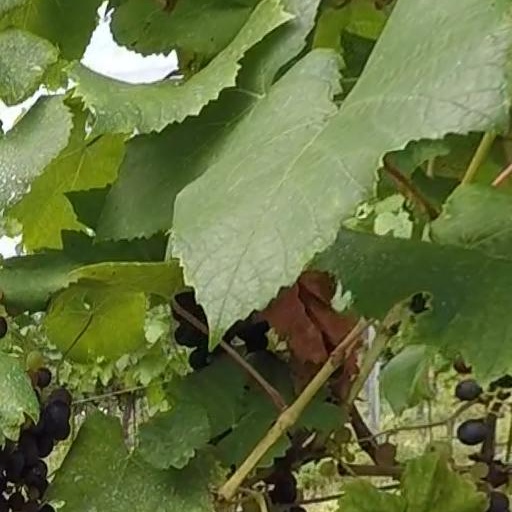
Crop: grape